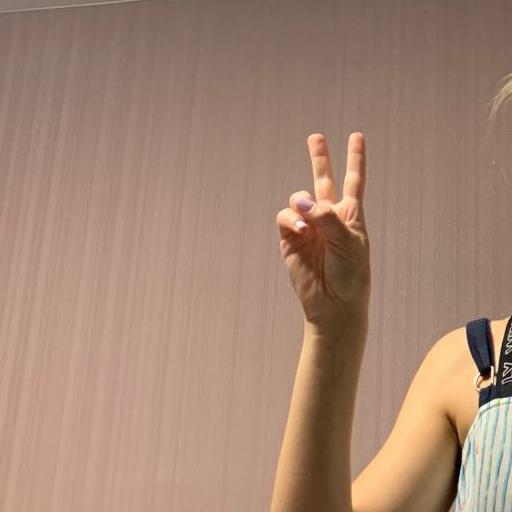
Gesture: peace